IPod Touch (1st generation)

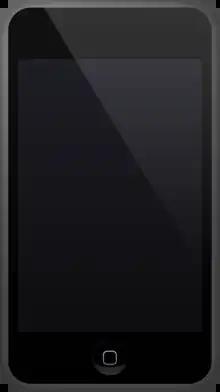
A first-generation iPod touch

The first-generation iPod Touch, (colloquially known as the iPod Touch 1G, iPod Touch 1, or original iPod Touch) is a multi-touch mobile device designed and marketed by Apple Inc. with a touchscreen-based user interface. The first device of the iPod Touch series, it was unveiled and released at Apple's media event on September 5, 2007. It is compatible with up to iPhone OS 3.1.3 which was released on February 2, 2010.